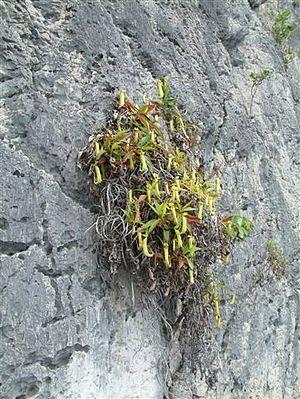
Les espèces qui apprécient de vivre sur les rochers ou les pierres sont dites épilithes ou épilithiques. Ce sont des organismes animaux, fongiques ou végétaux ou microbiens qui vivent à la surface de roches. Ces espèces rupicoles sont généralement particulièrement résistantes ou adaptées à des stress particuliers.